Corporate sociopolitical activism

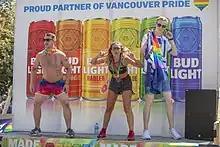
A Bud Light advertisement at an LGBT pride event

Firms have utilized both internal and external resources to take a stand on issues facing the LGBTQ+ community. For instance, many firms act as corporate sponsors of Pride parades internationally and assist in LGBTQ+ community-building efforts. Published since 2002, the Human Rights Campaign has utilized its Corporate Equality Index (CEI) to measure the extent to which American businesses treat equitably their LGBTQ+ employees, customers, and investors. Criteria used to assess companies include, among others, a written policy of non-discrimination based on sexual orientation, gender identity, and gender expression; appropriate and respectful advertising to the LGBTQ+ community; and transgender-inclusive health benefits.